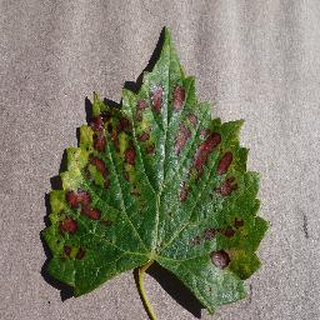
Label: grape_esca_black_measles